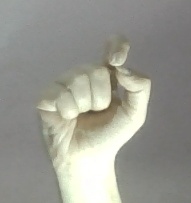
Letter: fa